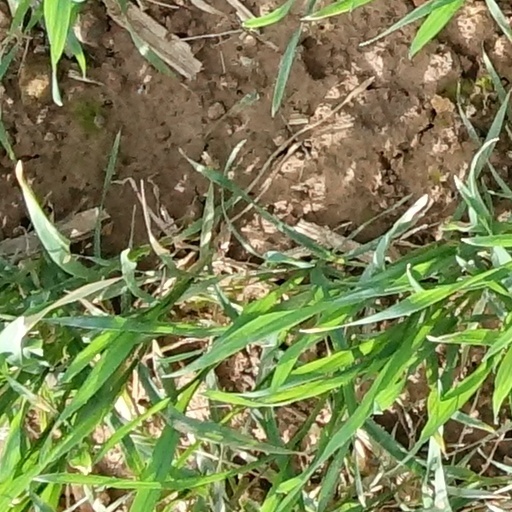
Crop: wheat